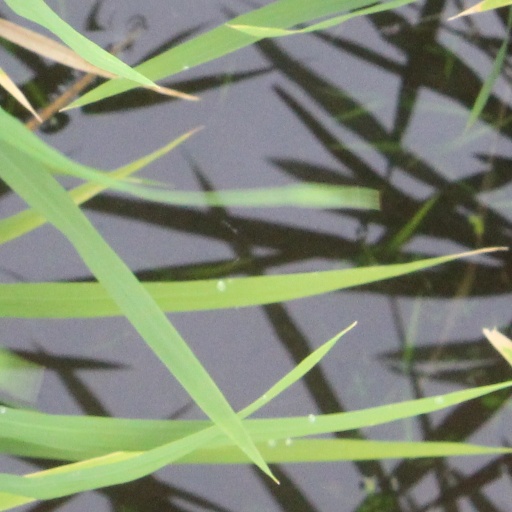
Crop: rice